Wouri estuary

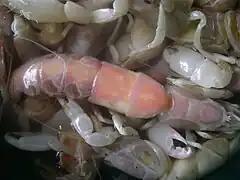
Cameroon ghost shrimp, from which the country takes its name

Salinity is very low, particularly during the rainy season. Surface salinity of 0.4% is common around Douala throughout the year.